Disappearance of Virginia Carpenter

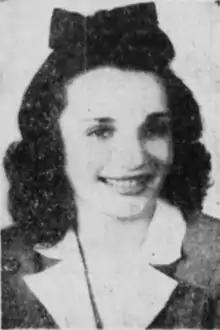

Mary Virginia "Jimmie" Carpenter was a 21-year-old American missing person from Texarkana, Texas, who went missing in Denton in the summer of 1948. Carpenter was last seen by a taxi driver around 9:30 p.m. on Tuesday, June 1, 1948. Numerous individuals have reported seeing her over the years, but none of these sightings have been confirmed. Her mother, Mrs. Hazel E. Carpenter (later Mrs. Hazel Smith), spent many years helping police chase down rumors and leads. She eventually gave up hope, believing that her daughter was dead, although she still wanted her body to be found. In 1998, Denton police received an anonymous tip that Carpenter was buried at the campus she was supposed to attend, but it turned out fruitless. Countless man-hours and almost a quarter of a million dollars were spent on the investigation. The case is unsolved, but remains open.